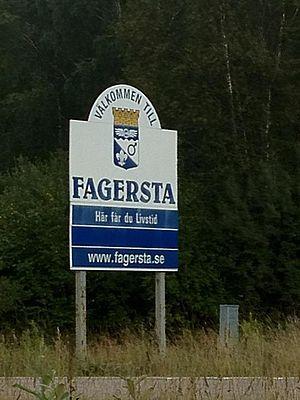
La commune de Fagersta est une commune suédoise du comté de Västmanland. 12 231 personnes y vivent. Son chef-lieu se situe à Fagersta.